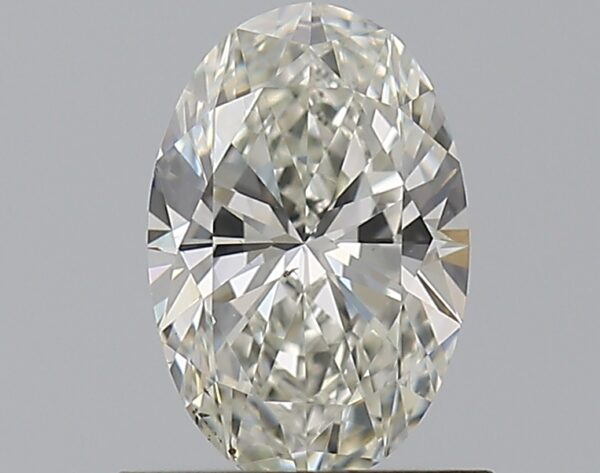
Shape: oval
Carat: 0.76
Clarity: VS2
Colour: I
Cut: EX
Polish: EX
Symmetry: VG
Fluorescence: F
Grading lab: GIA
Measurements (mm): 7.6 x 5.01 x 3.1